George Littlewort

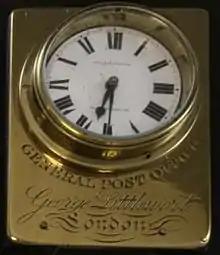

George Littlewort (fl. 1826–48), was a chronometer and instrument maker operating from London, Bristol and Stroud. 17 Bridgewater Square and 4 Wilderness Row Goswell Rd., Middlesex.